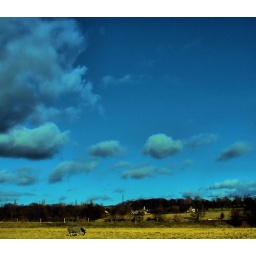
Lonely little Donkey. Was in a field full of horses but they all seemed a bit snobish to him....